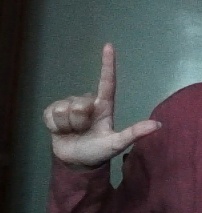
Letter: laam